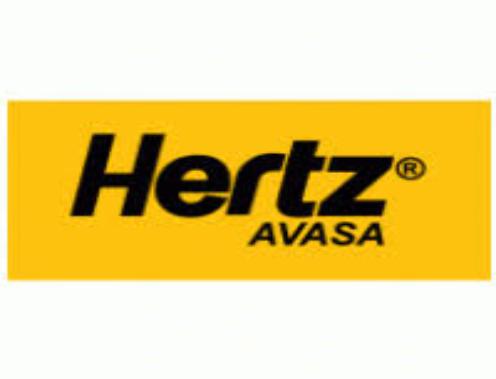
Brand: hertz
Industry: Electronic